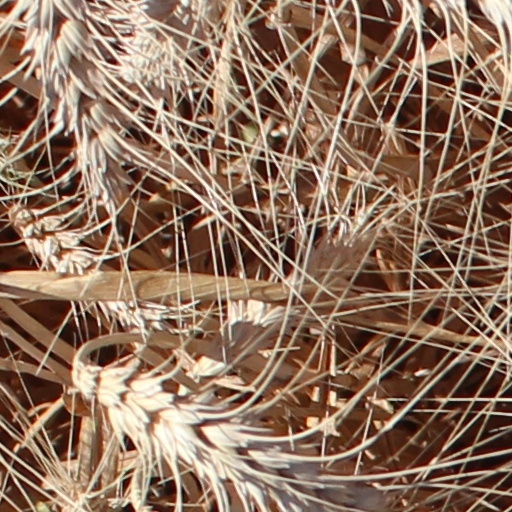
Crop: wheat